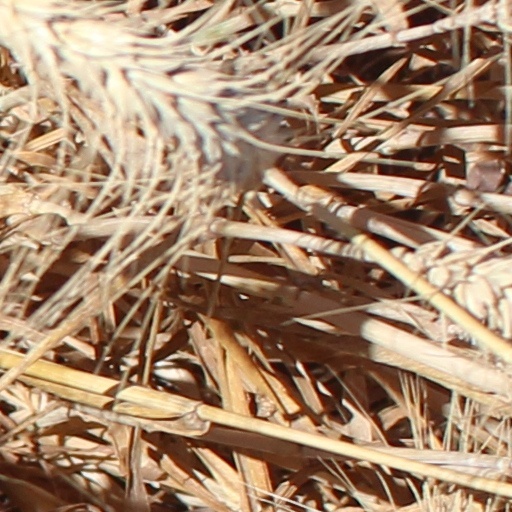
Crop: wheat